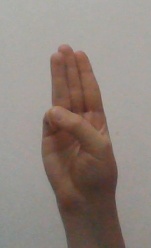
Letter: thaa